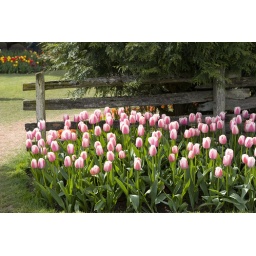
pink and white tulips by old fence